Theodore Maiman

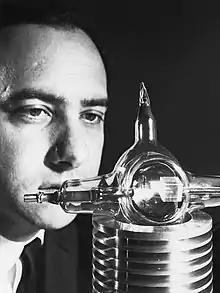
Maiman with his laser in July 1960.

On May 16, 1960, at Hughes' Malibu, California, laboratories, Maiman's solid-state pink ruby laser emitted mankind's first coherent light, with rays all the same wavelength and fully in phase. Maiman documented his invention in "Nature" on August 6, 1960, after two rejections by Samuel A. Goudsmit at "Physical Review Letters", besides which he published other scholarly articles describing the science and technology underlying his laser.